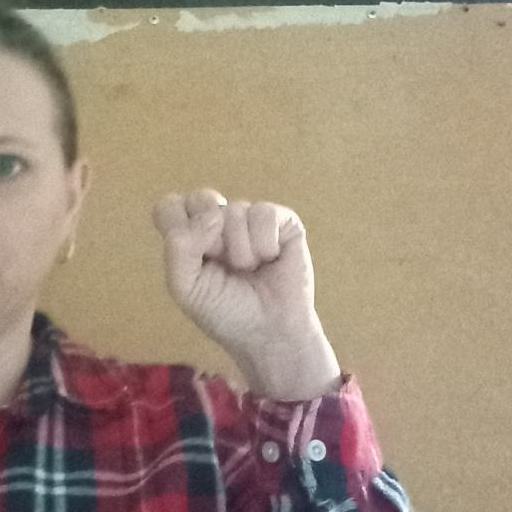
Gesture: fist